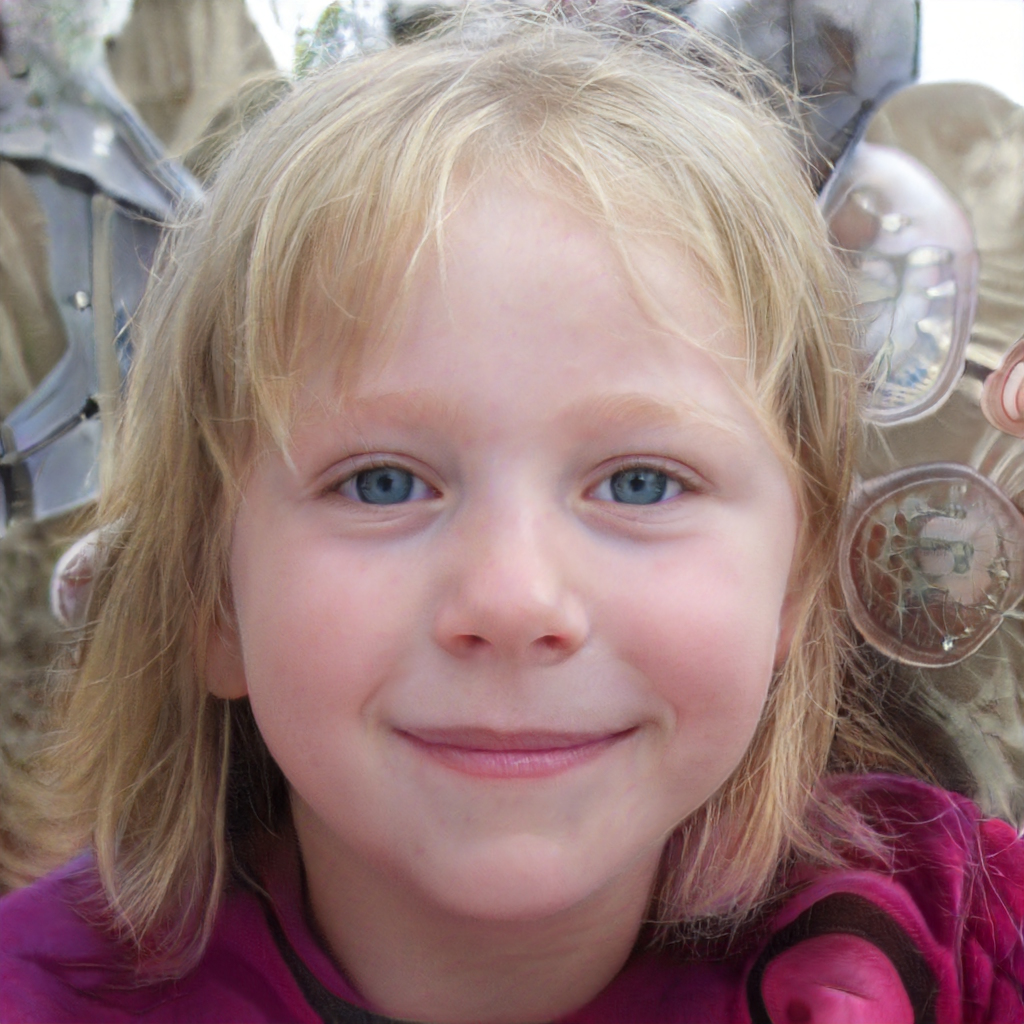
Label: No Watermark